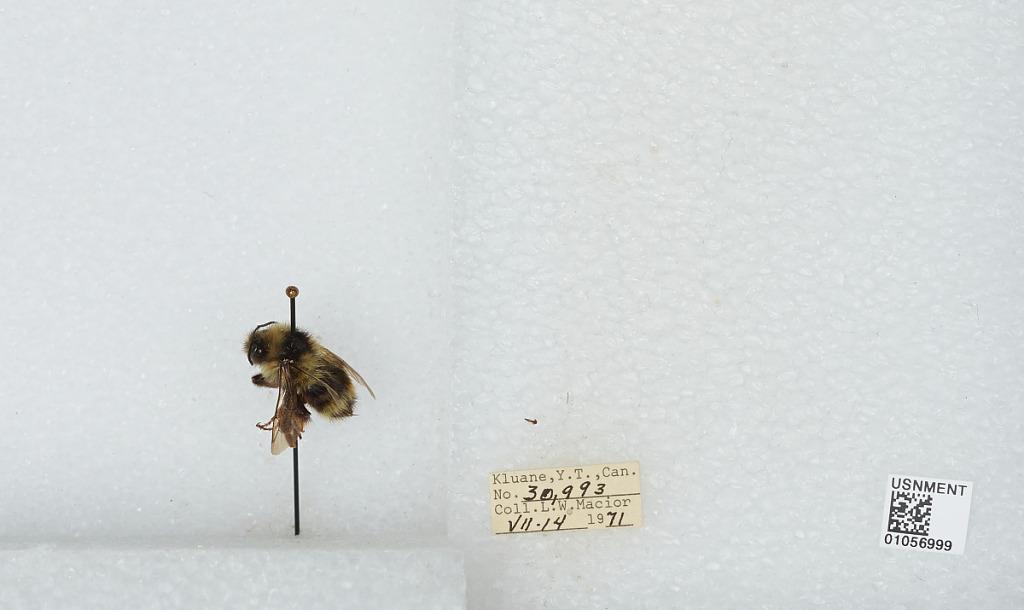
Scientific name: Bombus bifarius nearcticus
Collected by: L. Macior
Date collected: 1971-7-14
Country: Canada
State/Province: Yukon Territory
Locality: Kluane
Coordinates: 60.75, -139.5